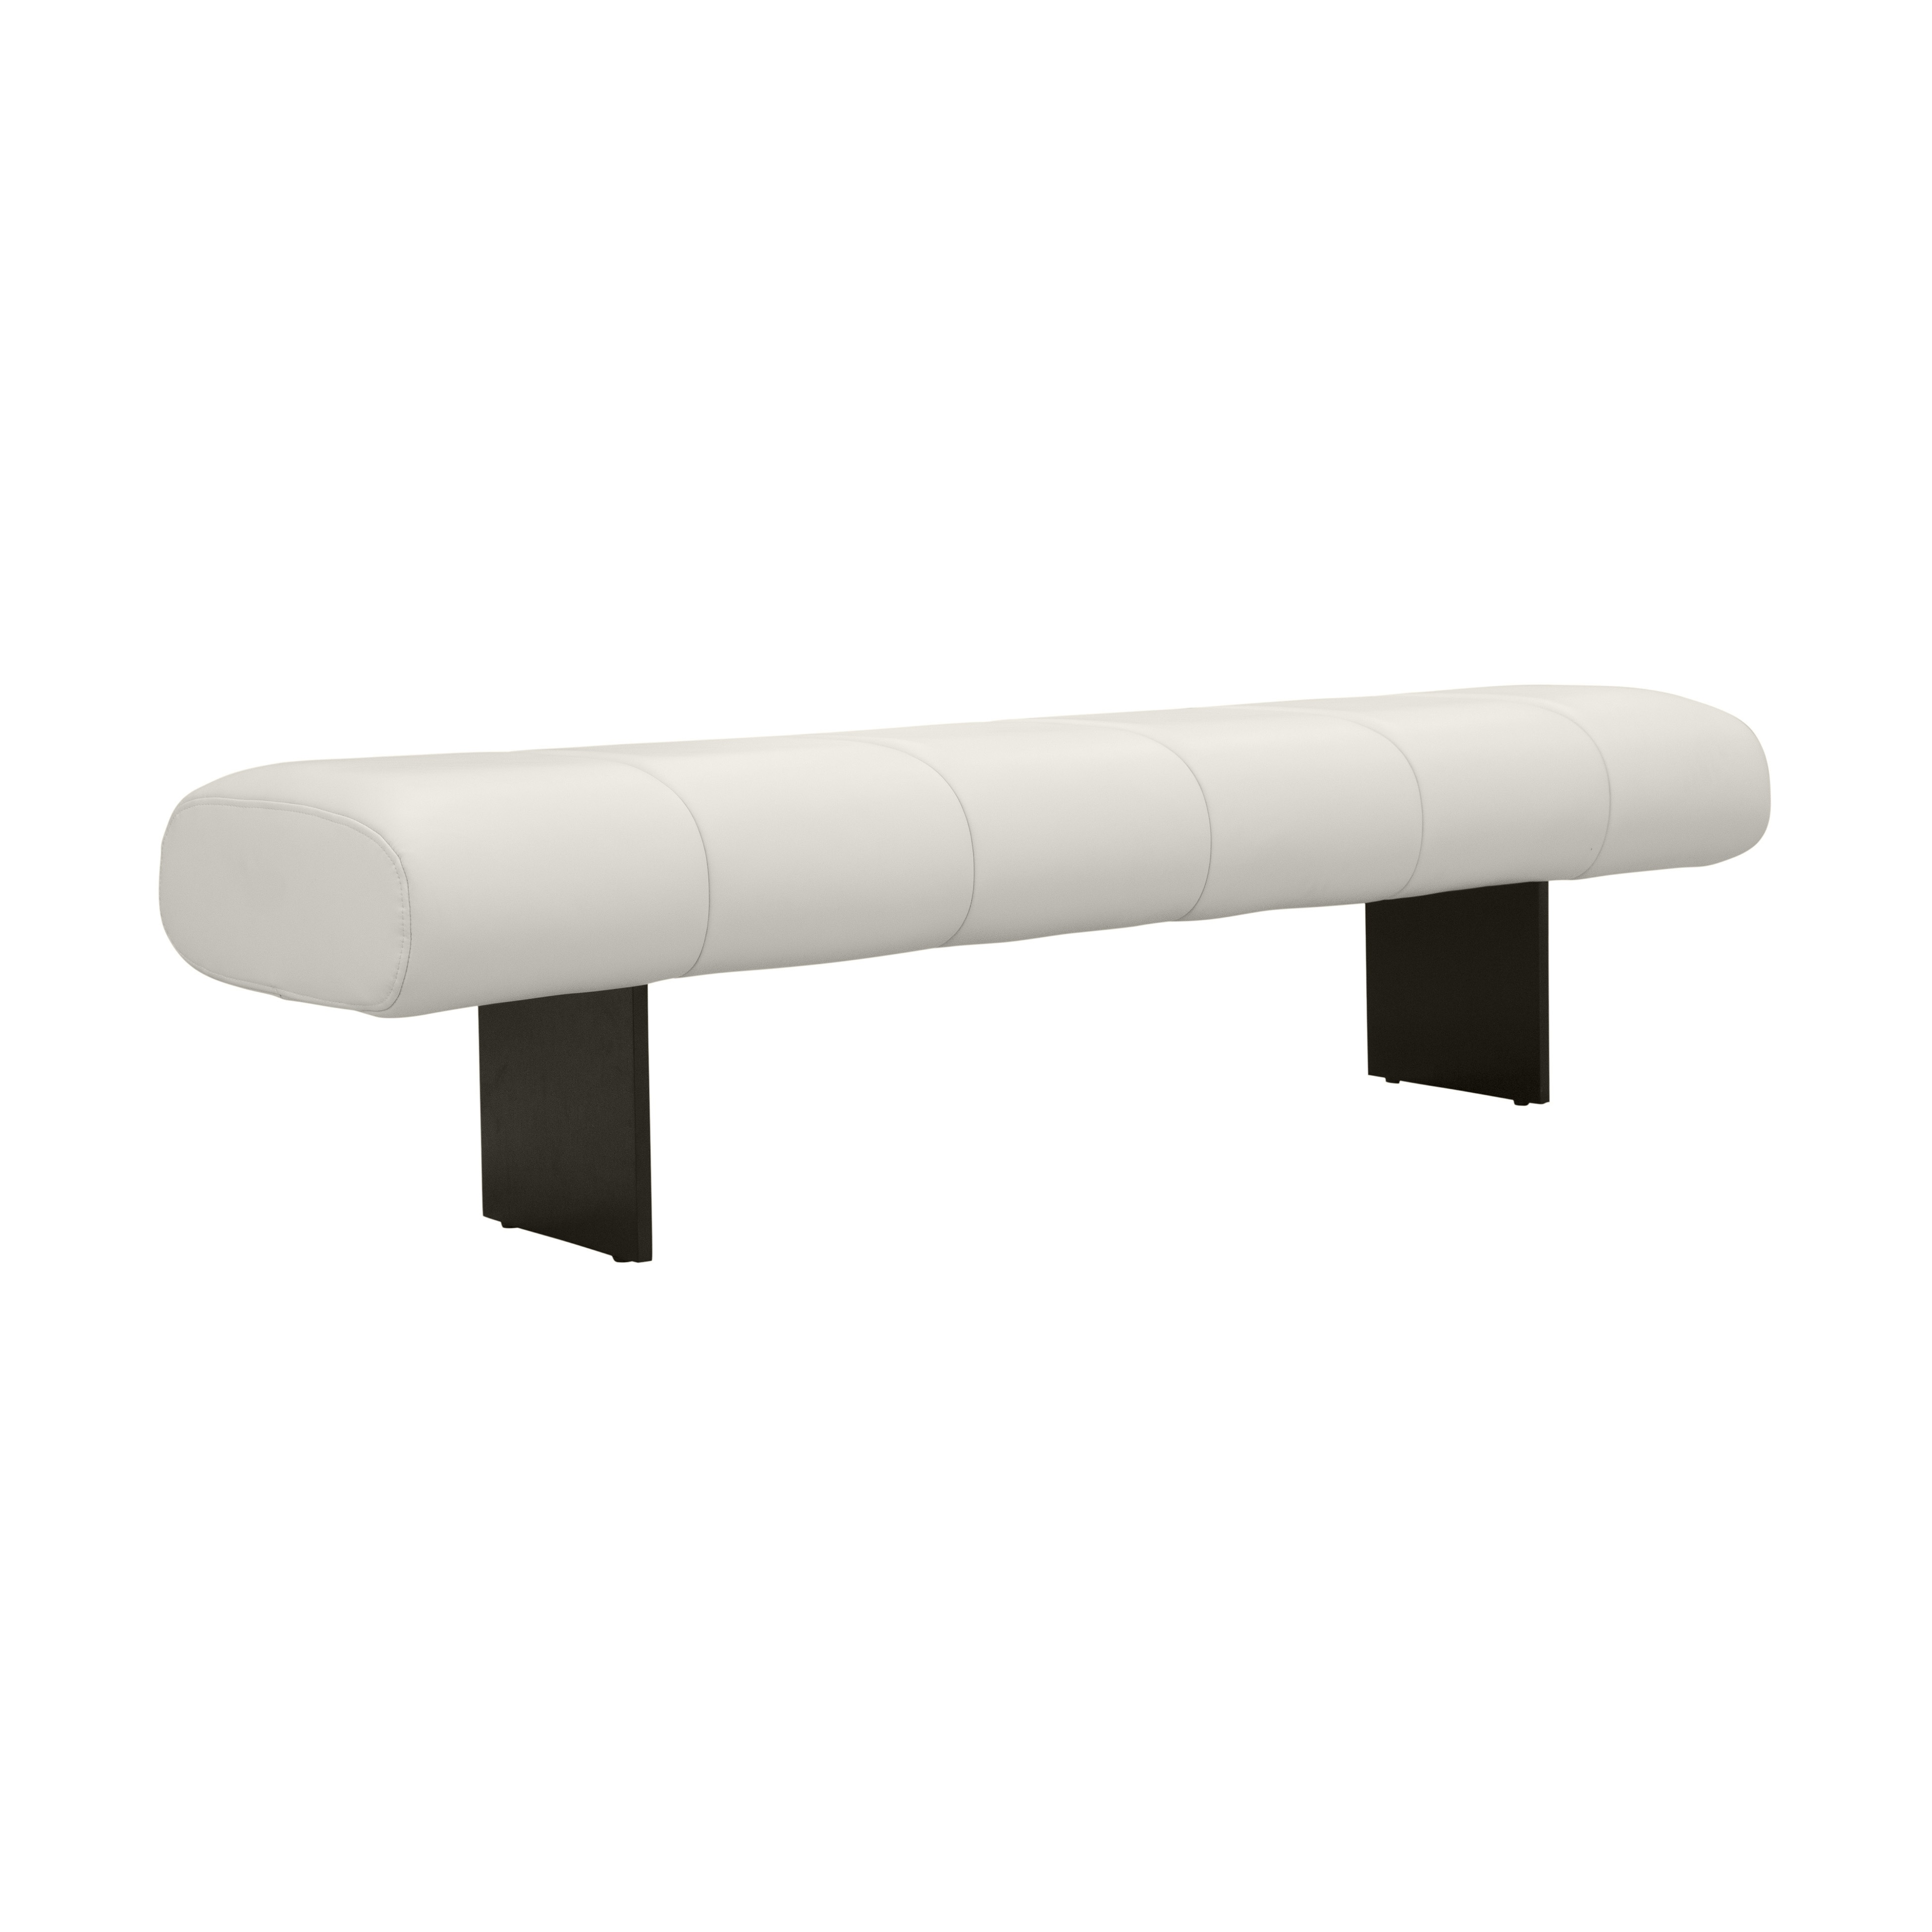
Banca de piel vegana Belén
Descripción: Experimente el apogeo de la moda italiana con la colección Belén , una estructura de cama que trasciende los límites del estilo. Los canales profundos y los rieles esculpidos crean la ilusión de la cama flotando sobre el suelo, mientras que la cabecera cuenta con una silueta arquitectónica robusta. Tapizado en cuero vegano, que ofrece un tacto suave y flexible y una alta resistencia a la abrasión, esta colección aúna lujo y sostenibilidad. Complete el conjunto con el banco a juego, perfecto para añadir una capa extra de sofisticación al final de la cama. Características: Dimensiones: 59.5″W x 17.7″D x 16.8″H ﻿Altura de la base: 9.7" Color: crema Materiales: MDF, PU, pino Peso: 30.7 lbs
Brand: Notable Mobiliario
Category: Furniture > Benches > Vanity Benches